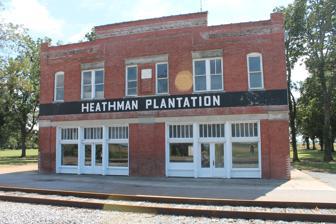
Building: Heathman Plantation
Country: United States of America
Year built: 1848
Historic house in Mississippi, United States United States historic place Heathman Plantation Commissary U.S. National Register of Historic Places U.S. National Historic Site Commissary on the Heathman Plantation Location in Mississippi Location Heathman, Mississippi Coordinates 33°26′25.6″N 90°43′07.4″W / 33.440444°N 90.718722°W / 33.440444; -90.718722 Built 1848 NRHP reference No. 12000923 Added to NRHP 2012 The Heathman Plantation , also known as Dogwood Ridge Plantation and Billups Plantation , is a historical site that was a former cotton plantation in Heathman, Mississippi . It was founded in 1848 as a forced-labor operation worked by African American people enslaved by the land's white owners. History The plantation is located at the intersection of Highway 82 and Heathman Road in Heathman near Indianola, Mississippi , in Sunflower County , Mississippi . In 1848, James Brown built the Dogwood Ridge Plantation as an 8,000-acre cotton plantation. In 1871, James Martin Heathman, who was married to Lillie Brown, the daughter of James Brown, purchased the plantation. He renamed it the Heathman Plantation. He died in 1885. Three years later, she married J. A. Crawford in 1888. It was later known as the Billups Plantation. Heritage significance The commissary has been listed on the National Register of Historic Places since November 14, 2012. References